Streat

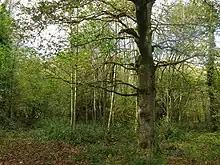
Brocks Wood

The woods in the parish are lovely and species-rich. Brocks Wood is a bluebell wood with a stream. Dean's Wood (around ) is on the western side of Shergold's Farm, and is similarly lovely with sessile oak, gean and hornbeam. Plumpton Wood is on the parish boundary the western edge that borders Streat is fine and sunny with big oaks, a big old ash, a gean swarm, wild service and pignut.